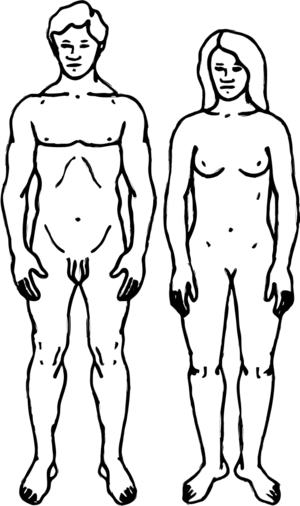
Les Eucaryotes sont un domaine regroupant tous les organismes, unicellulaires ou multicellulaires, qui se caractérisent par la présence d'un noyau et généralement d'organites spécialisés dans la respiration, en particulier mitochondries chez les aérobies mais aussi hydrogénosomes chez certains anaérobies. On le distingue des deux autres domaines que sont les Eubacteria et des Archaea.